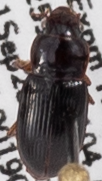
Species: Harpalus desertus
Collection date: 2019-09-11
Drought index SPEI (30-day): -0.722
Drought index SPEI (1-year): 0.748
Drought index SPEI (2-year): -0.1704